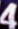
Number: 4